G. Schneider & Sohn

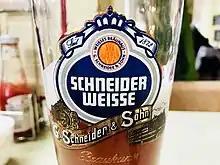
Glass of Tap 7 Mein Original, showing the Schneider Weisse logo.

G. Schneider & Sohn is a weissbier brewing company in Bavaria, Germany.